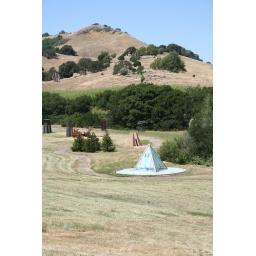
Sculpture field w/ the full hill in view